Mladen Stojanović

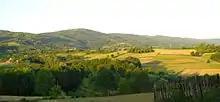
Mount Kozara, near the site of the first Partisan camp in the area

In 1931, Stojanović was contracted to the Prijedor branch of the state railway company to provide healthcare for its employees. In 1936, he was contracted to an iron ore mining company in Ljubija, a town near Prijedor, and would visit the mining company clinic twice a week. He also taught hygiene at the gymnasium in Prijedor. Together with other intellectuals from the town, he gave lectures to the miners at their club in Ljubija. His lectures were usually about medical issues, but he also described the economic and social position of workers in more advanced countries. He socialised with the miners and treated their family members free of charge. He was very active socially, and also participated in sports. In 1932, he founded the tennis club of Prijedor, which continues to bear his name. Stojanović once bought new kit for all members of the Rudar Ljubija football club. His contracts with the railway company and the mining company were both terminated in 1939. The railway employees protested in Prijedor, and Stojanović's contract with that company was subsequently renewed.